Bill Leak

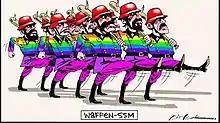

On 21 September 2016, during a nationwide debate about legalising same-sex marriage (SSM), "The Australian" published a Leak cartoon depicting a club-carrying, goose-stepping platoon, wearing rainbow-coloured NAZI SS uniforms, captioned "Waffen-SSM", which provoked significant controversy. Comedian Ben McLeay criticized Leak's cartoon, writing that it was harmful and morally repugnant. Peter Wertheim, Executive Council of Australian Jewry executive director, said that the cartoon was an inversion of history.